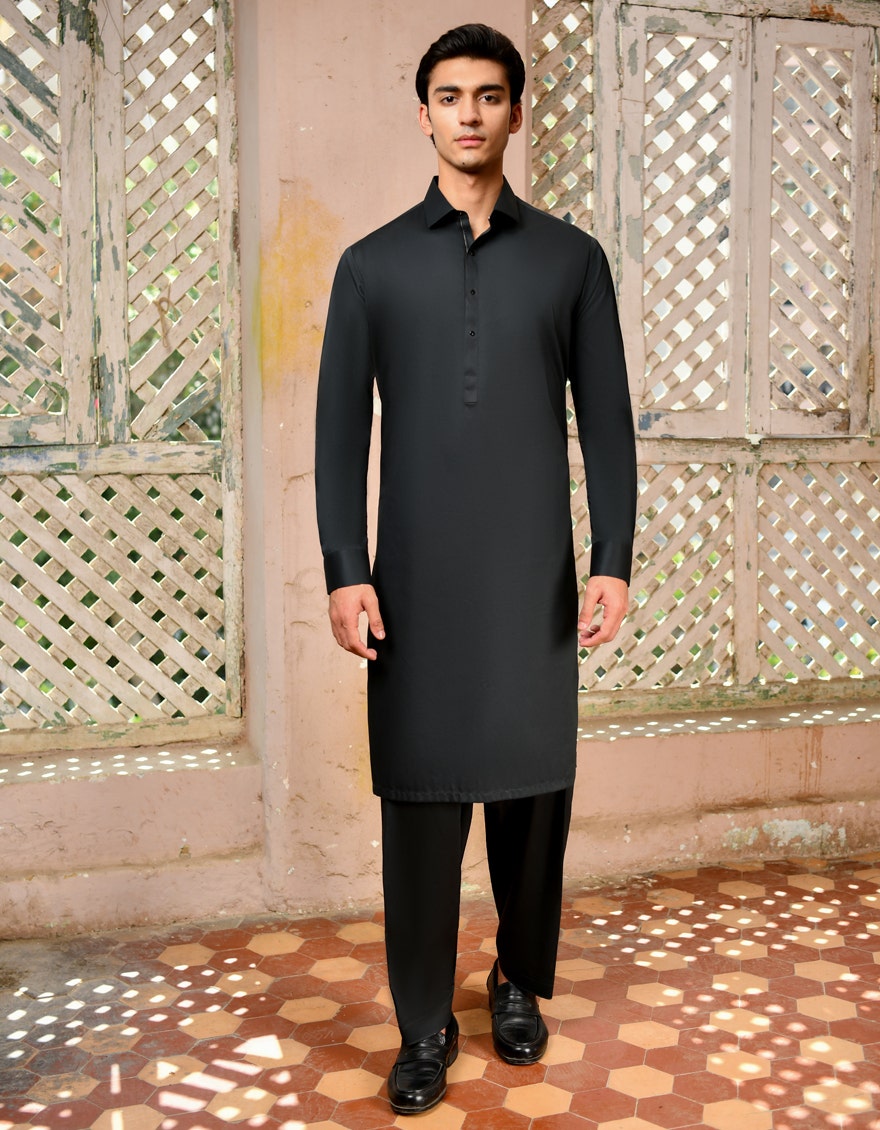
black kurta pajamas